Jacob Burck

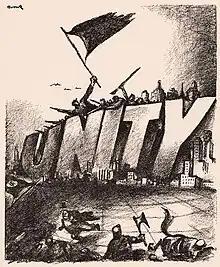
"Working Class Bulwark," a cartoon by Burck from "The Daily Worker", circa 1934.

Burck first worked professionally as an artist as a portrait painter, an occupation which he pursued full-time for one year. He subsequently worked for a short time as a sign painter, his 1935 official biography claiming this decision was related to Burck's belief that this constituted "a more wholesome means of earning a living [than painting society portraits]." Nevertheless, Burck continued his artistic practice, including portraiture.